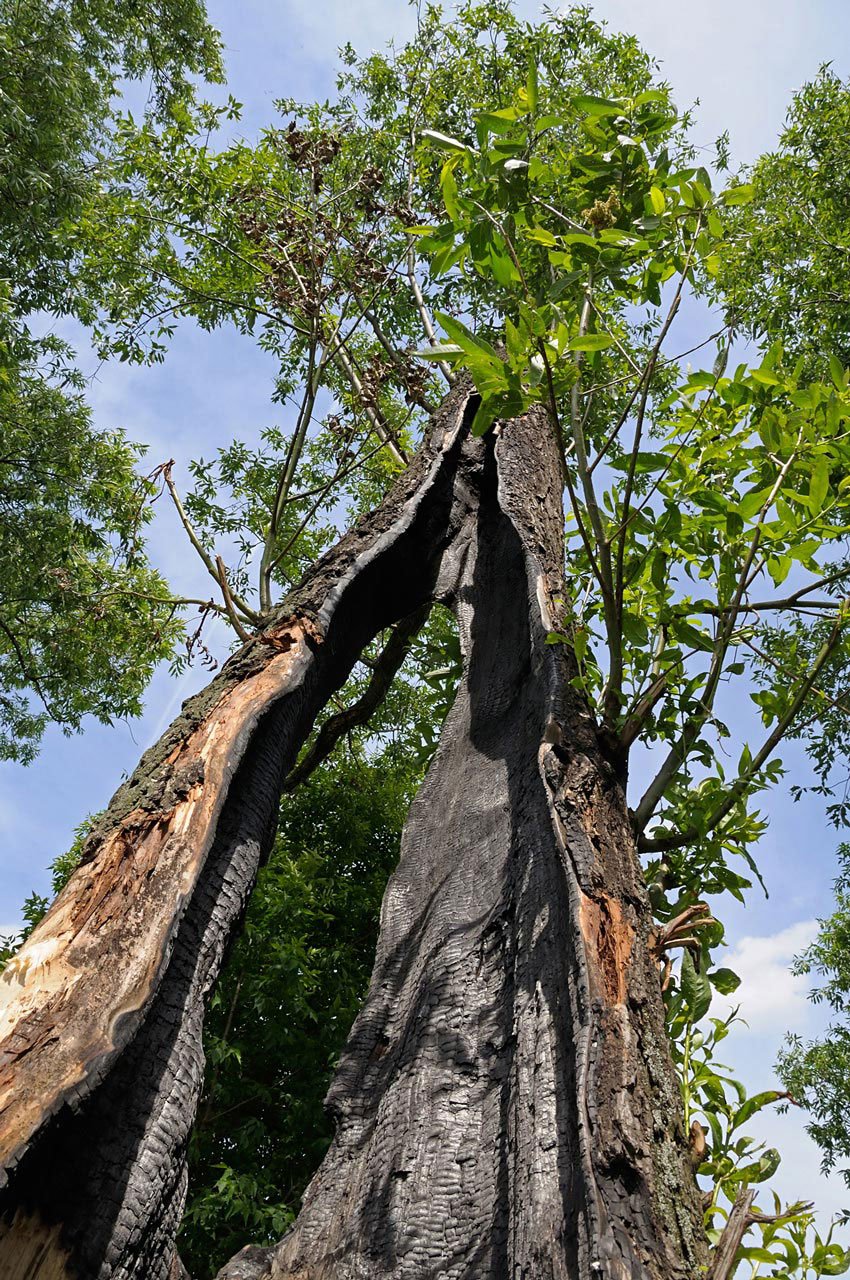
tree, forest, branch, plant, leaf, flower, trunk, jungle, botany, flora, natural disaster, flowering plant, woody plant, land plant, burned tree, damaged tree, burnt tree, lightning damage, lightning destruction, forest canopy, forest fire damage, forest fire destruction